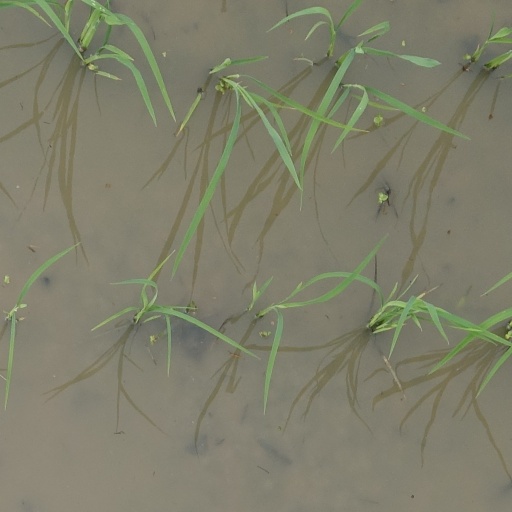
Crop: rice